Al-Faw Palace

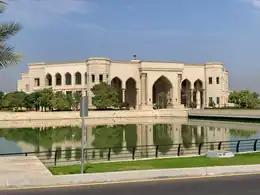
Al-Faw Palace as of October 2023.

On September 1, 2010, a change of command ceremony was held in the palace to commemorate the end of the Iraq War. As a result, the American flag was lowered with the Iraqi flag being left alone to be flown outside the palace. Former Vice-President, Joe Biden, delivered remarks on behalf of the United States announcing that Operation Iraqi Freedom was over but US involvement in Iraq will continue as Operation New Dawn.